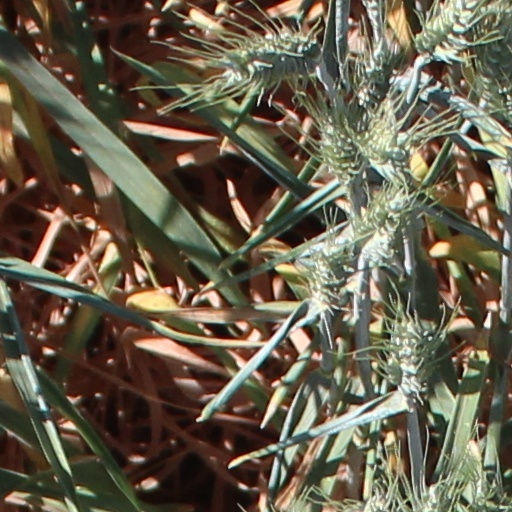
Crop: wheat